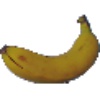
Label: Banana 1